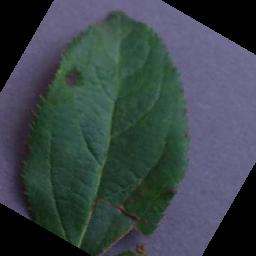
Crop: apple
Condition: scab